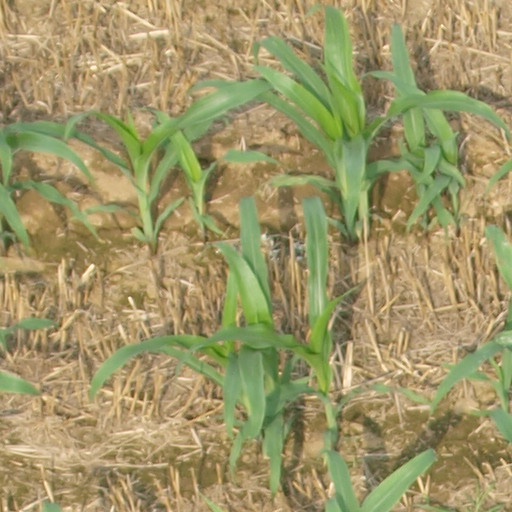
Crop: maize; corn